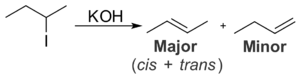
Zaitsevs regel
Et generelt eksempel på Zaitsevs regel.
Zaitsevs regel er en empirisk regel, som forudsiger det foretrukne alkenprodukt i en eliminationsreaktion.